English Embankment

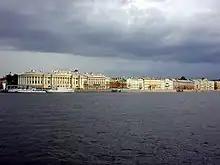
The English Embankment with the Senate and Synod buildings, view from Vasilievsky Island

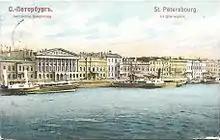
Angliyskaya Embankment at the end of the 19th century

The English Embankment was built between 1763 and 1767. It is named after the former British Embassy and the English church that was located at No56, the building is now occupied by the Travel and Sightseeing Bureau. The English church was built in 1814 and 1815 to a design by Giacomo Quarenghi, it is preserved as architectural landmark. The interior of the English church is highlighted with marble, historic paintings, and boasts a large pipe organ - the only English organ existing in Russia. The last British Ambassador left in 1918, after the Russian Revolution.